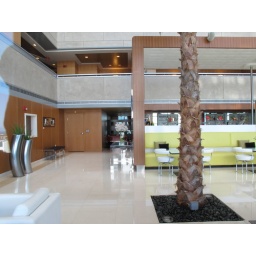
The Atrio bar on the 25th floor of the Espiritu Santo building in Brickell.